TMEM155

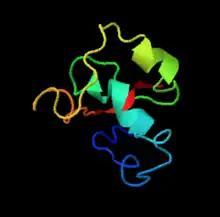
Predicted tertiary structure of TMEM155

The tertiary structure of TMEM155 is predicted in the image on the right. This is predicted to be the structure of the N-terminus tail of TMEM155 located inside the ER membrane.